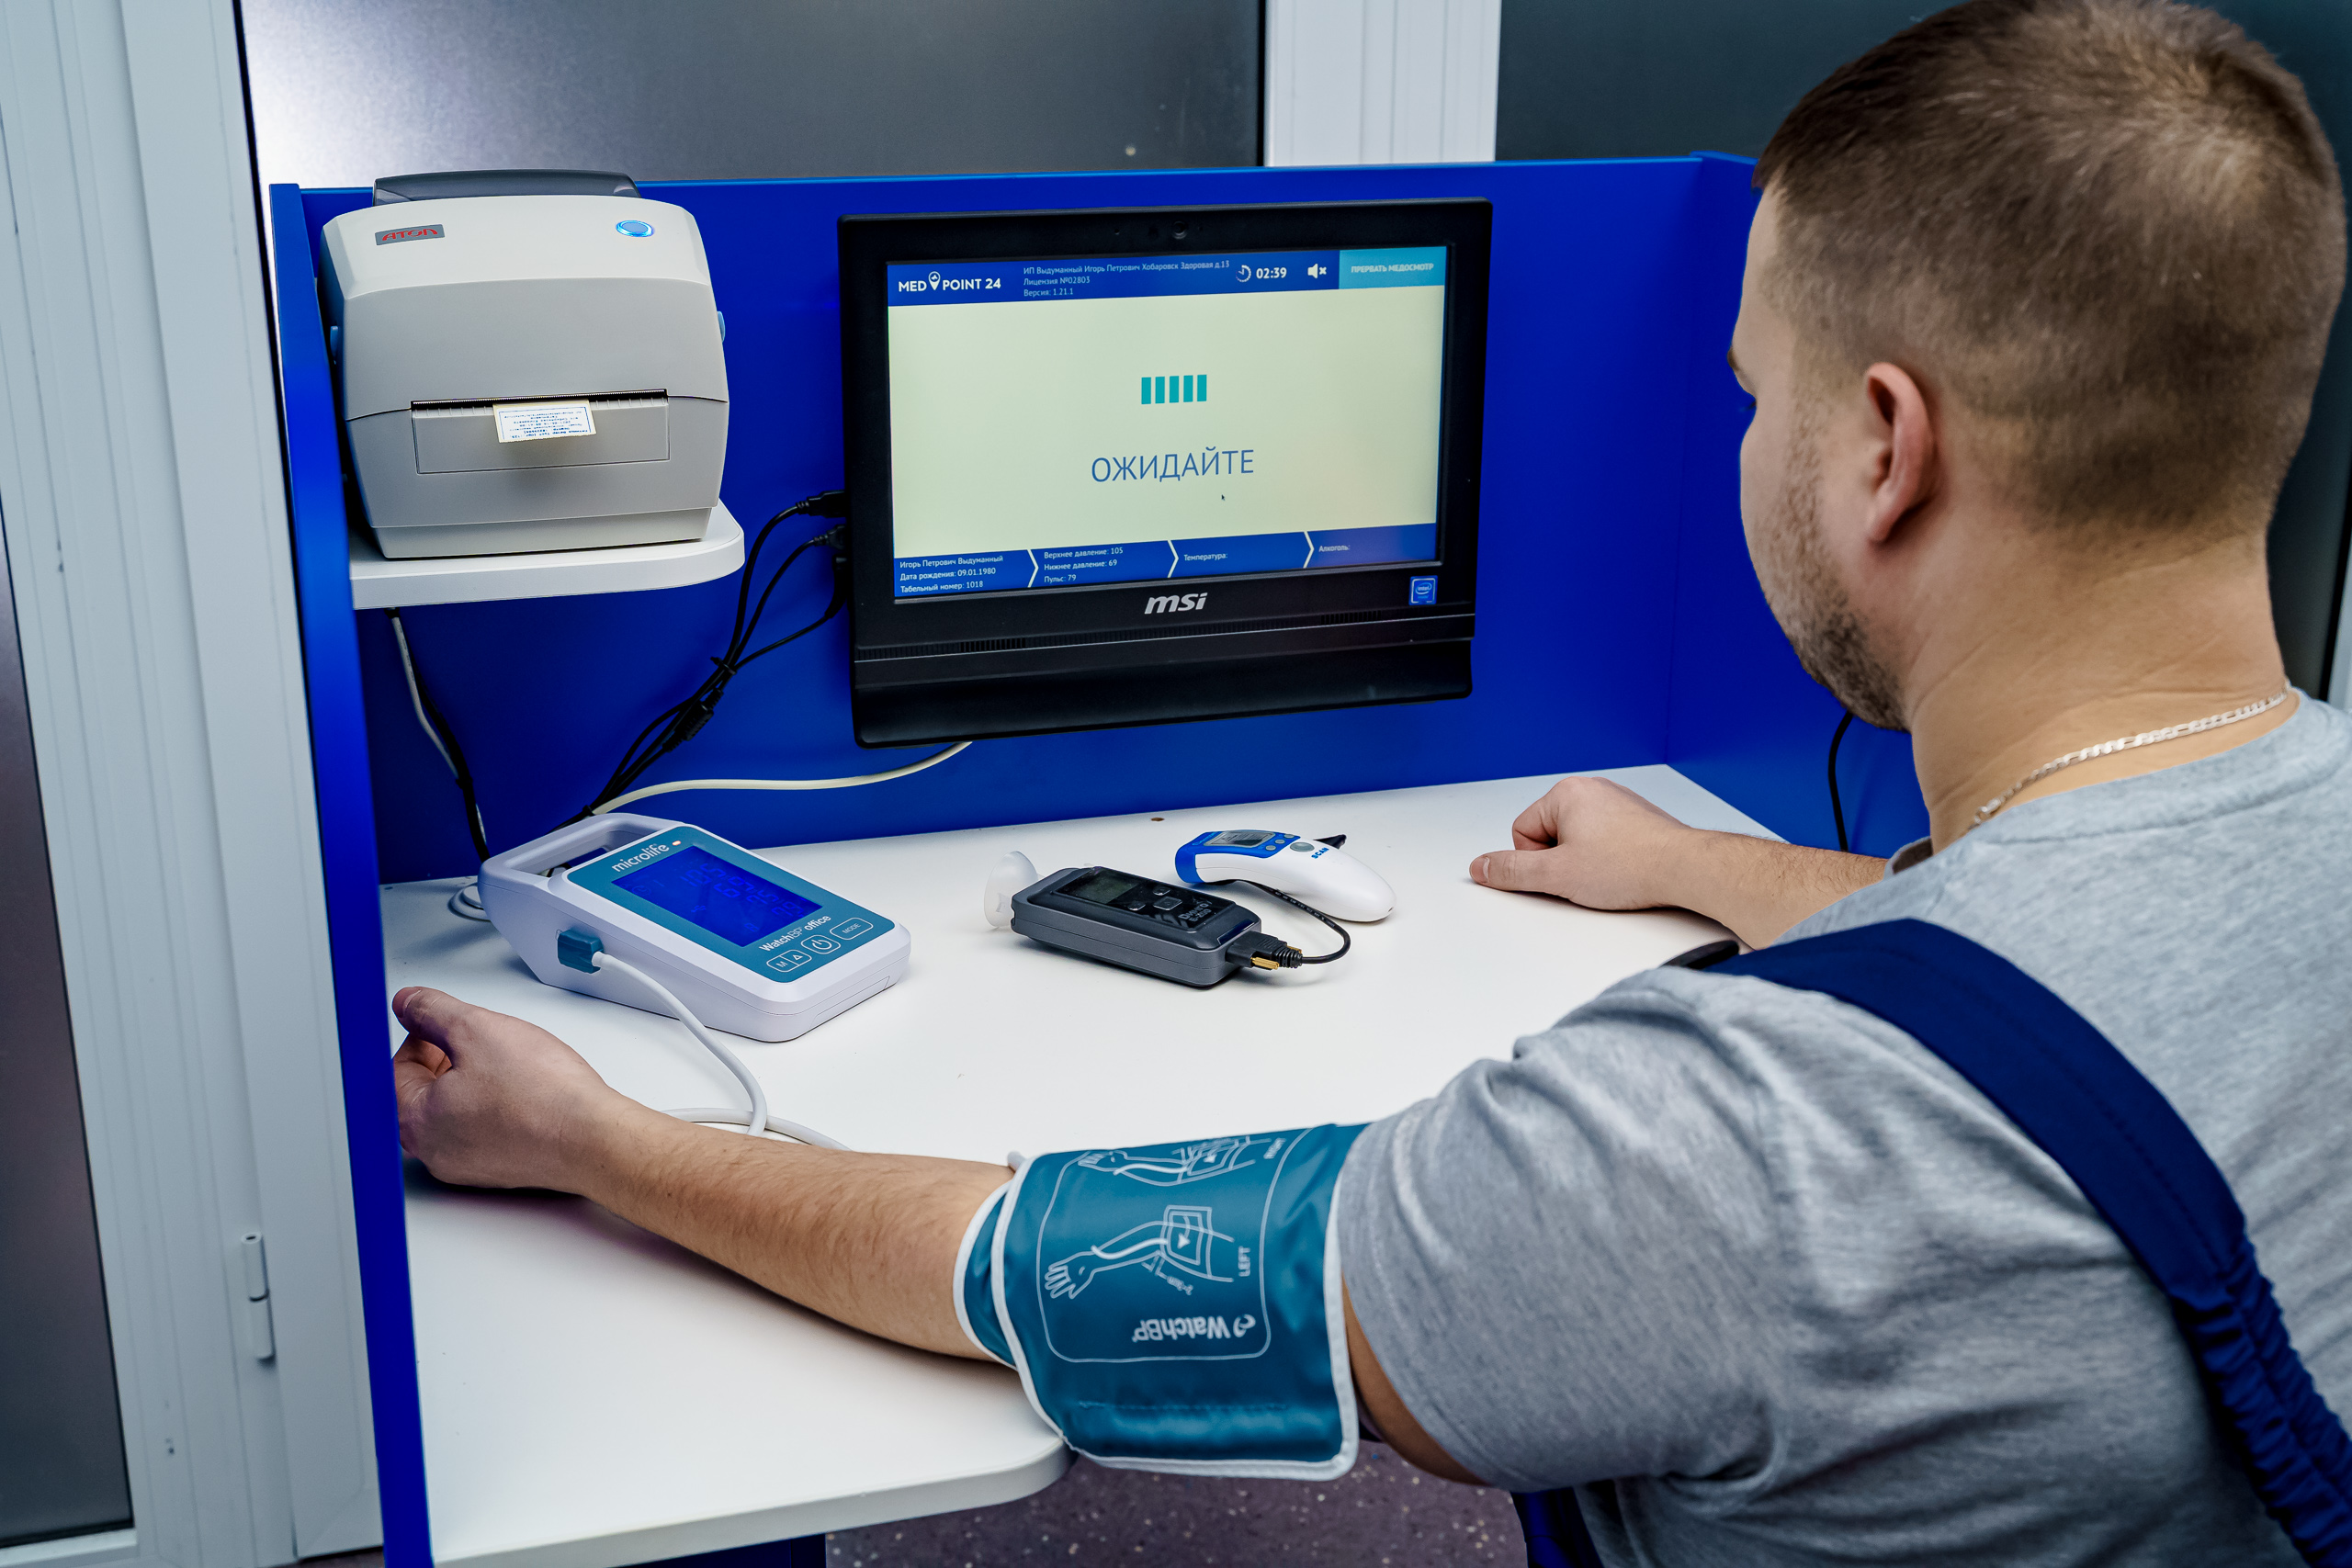
driver, medical, examination, preride, checkup, computer, personal computer, table, computer keyboard, peripheral, computer monitor, computer desk, desk, input device, output device, gadget, desktop computer, Computer monitor accessory, engineering, display device, t shirt, electronic device, technology, machine, software engineering, job, computer hardware, employment, wrist, multimedia, service, Computer networking, elbow, computer component, learning, personal computer hardware, white collar worker, office equipment, office supplies, media, laptop, chair, communication device, electronics